Architecture of Fredericksburg, Texas

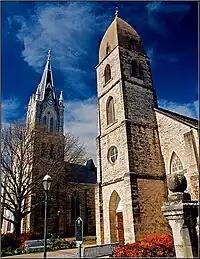
St. Mary's Catholic Church

The Pape family was among the first colonists to arrive in Fredericksburg. The log cabin was built in 1846 from nearby post oak logs. It is believed the first roof was thatched grass